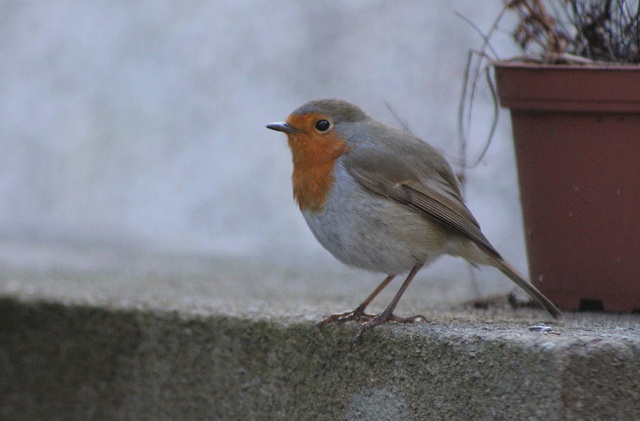
A bird sitting on a ledge beside a potty plant.
Small birth stands on concrete next to pot.
A bird that is standing on a concrete ledge.
A bird is sitting on the curb outside.
A small bird stands on a ledge next to a flower pot.